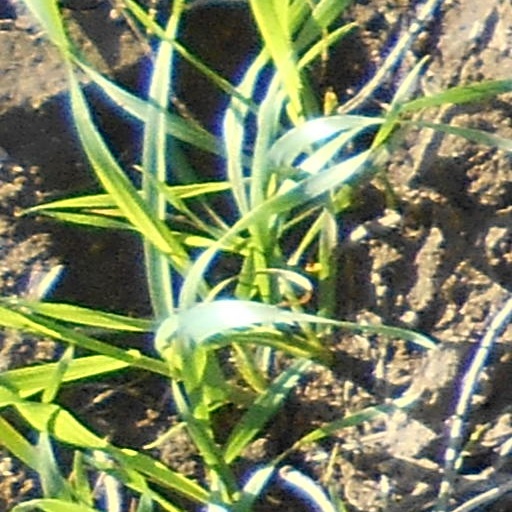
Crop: wheat